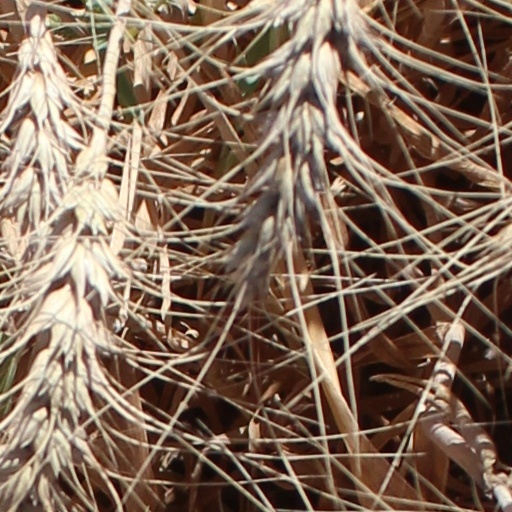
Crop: wheat